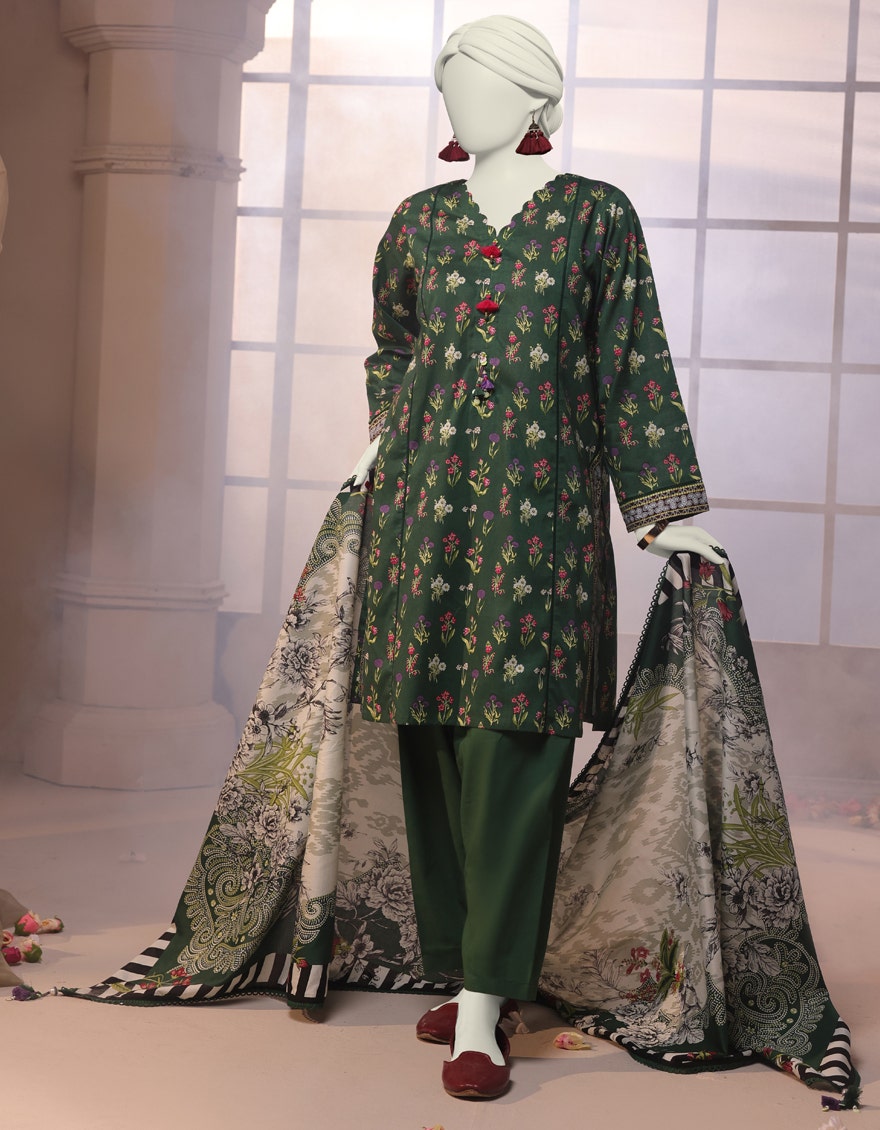
green multi embroidered salwar suit